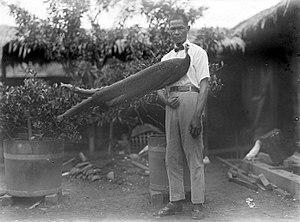
L'Argus géant est une espèce d'oiseau de la famille des Phasianidae, seul membre du genre Argusianus.